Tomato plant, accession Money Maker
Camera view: vertical (180 deg); turntable rotation: 300 degrees
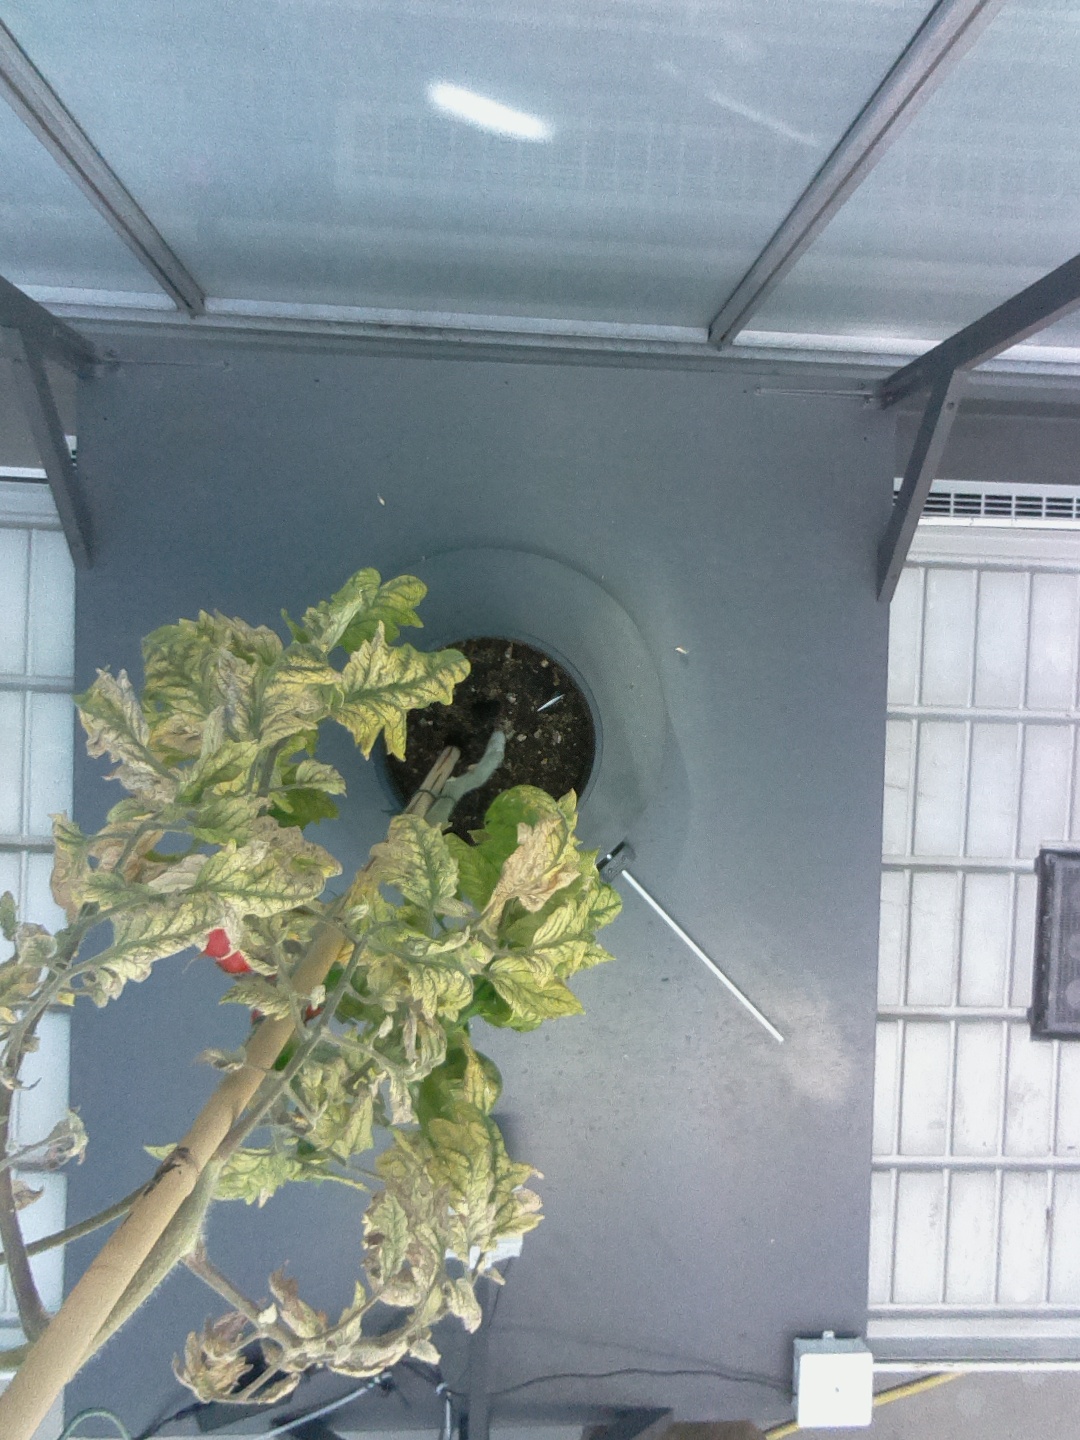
BBCH growth stage 83: 30%-40% of fruits show typical fully ripe color